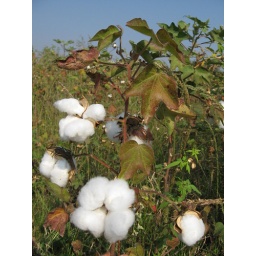
I took this picture, in a cotton field in Wardha(Maharashtra) in January 2008.Beautiful na... The white, red and green cotton plant.